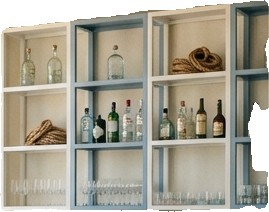
Surface category: cabinetry